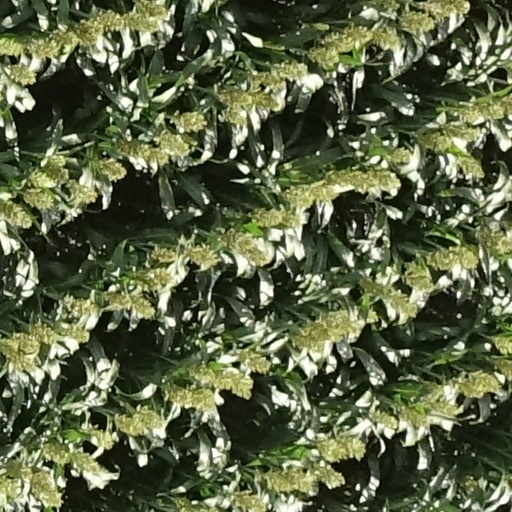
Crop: sorghum